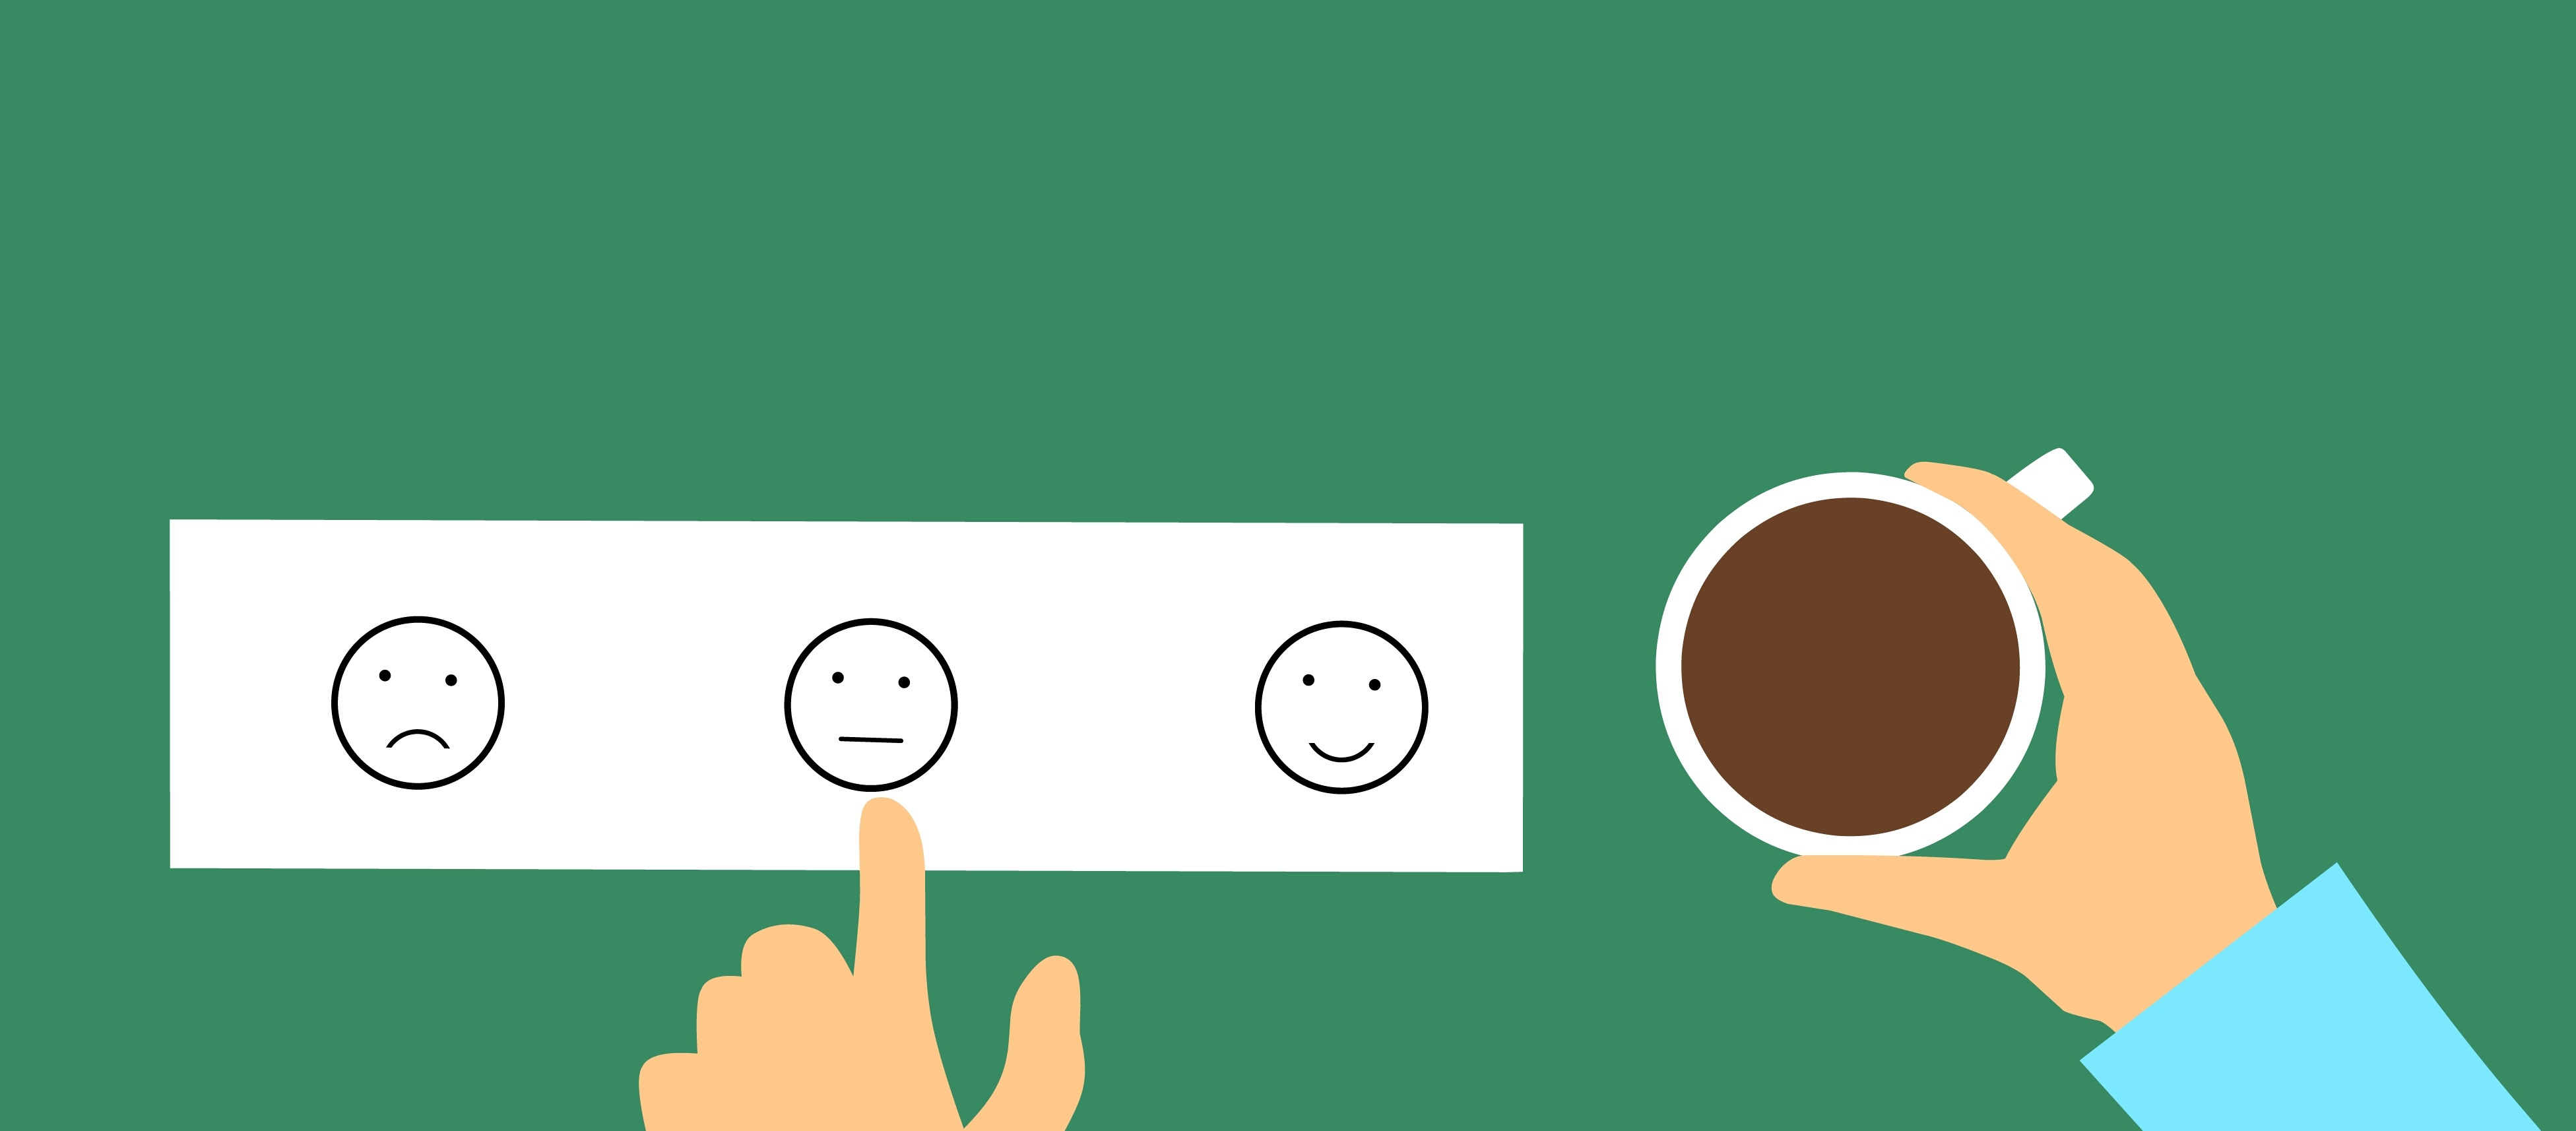
feedback, satisfaction, employee, survey, customer, poll, recommend, team, performance, good, smiley, concept, evaluation, opinion, business, select, happy, work, smile, quality, career, green, test, advertising, assessment, choose, compliance, evaluate, hand, human, laugh, management, marketing, network, online, optionally, people, positive, recession, recommendation, recruitment, resources, service, social, symbol, tuning, vote, text, cartoon, font, grass, line, finger, design, technology, product, communication, graphic design, illustration, material, human behavior, angle, brand, graphics, computer wallpaper, clip art